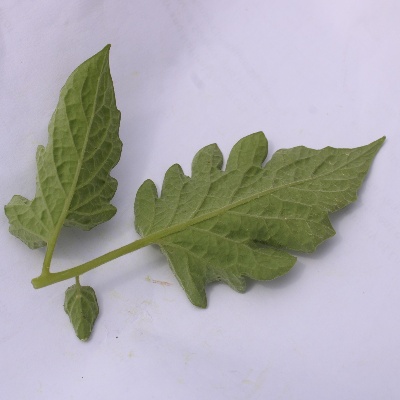
Crop: Tomato
Condition: healthy